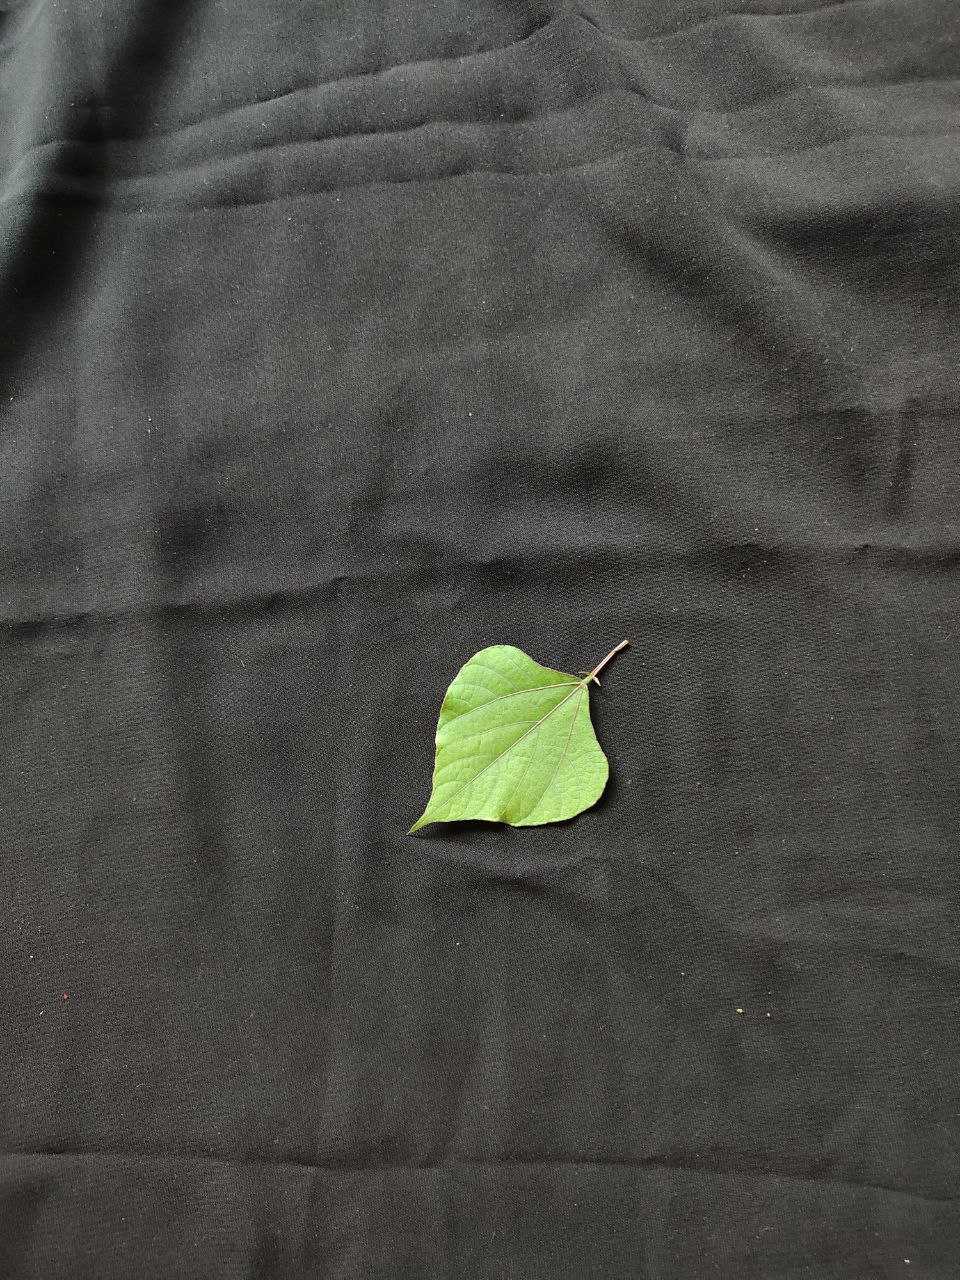
Crop: bean
Leaf condition: Fresh Leaf